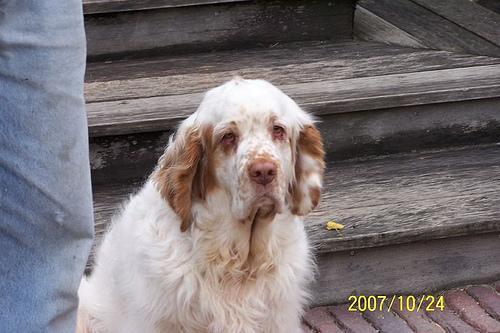
clumber